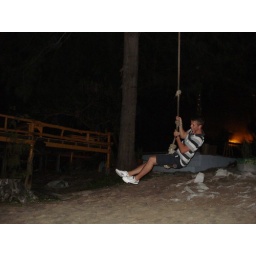
Fionn on tree swing in a nightclub on the beach